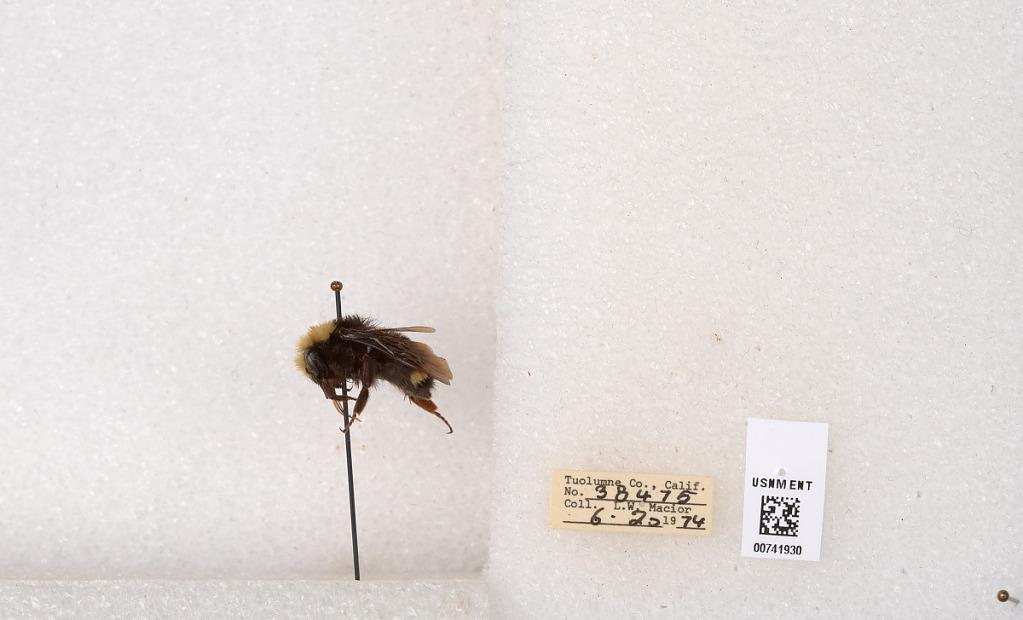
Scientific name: Bombus (Pyrobombus) vosnesenskii Radoszkowski
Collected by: L. Macior
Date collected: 1974-6-20
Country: United States
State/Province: California
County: Tuolumne
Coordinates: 37.9712, -120.228